Monument to the Battle of the Nations

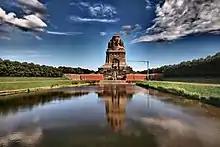
The monument during restoration (2011)

After World War II during the time of the separation of Germany, Leipzig was part of the Socialist German Democratic Republic, or East Germany. The ruling party, the "Sozialistische Einheitspartei Deutschlands" (SED), quickly moved to change the monument's symbolism: the East German state was pictured as the continuation of a free, unified Germany while Konrad Adenauer's policy of alignment with the Western Allies in West Germany was likened to the Confederation of the Rhine's "betrayal" of Germany during the Napoleonic Era. In May 1952, East German leader Walter Ulbricht declared that "the victory over Napoleon was made possible [...] 1. through the organisation of a people's army [...] 2. through German-Russian alliance in arms", thereby drawing a connection to East Germany's alignment with the USSR.